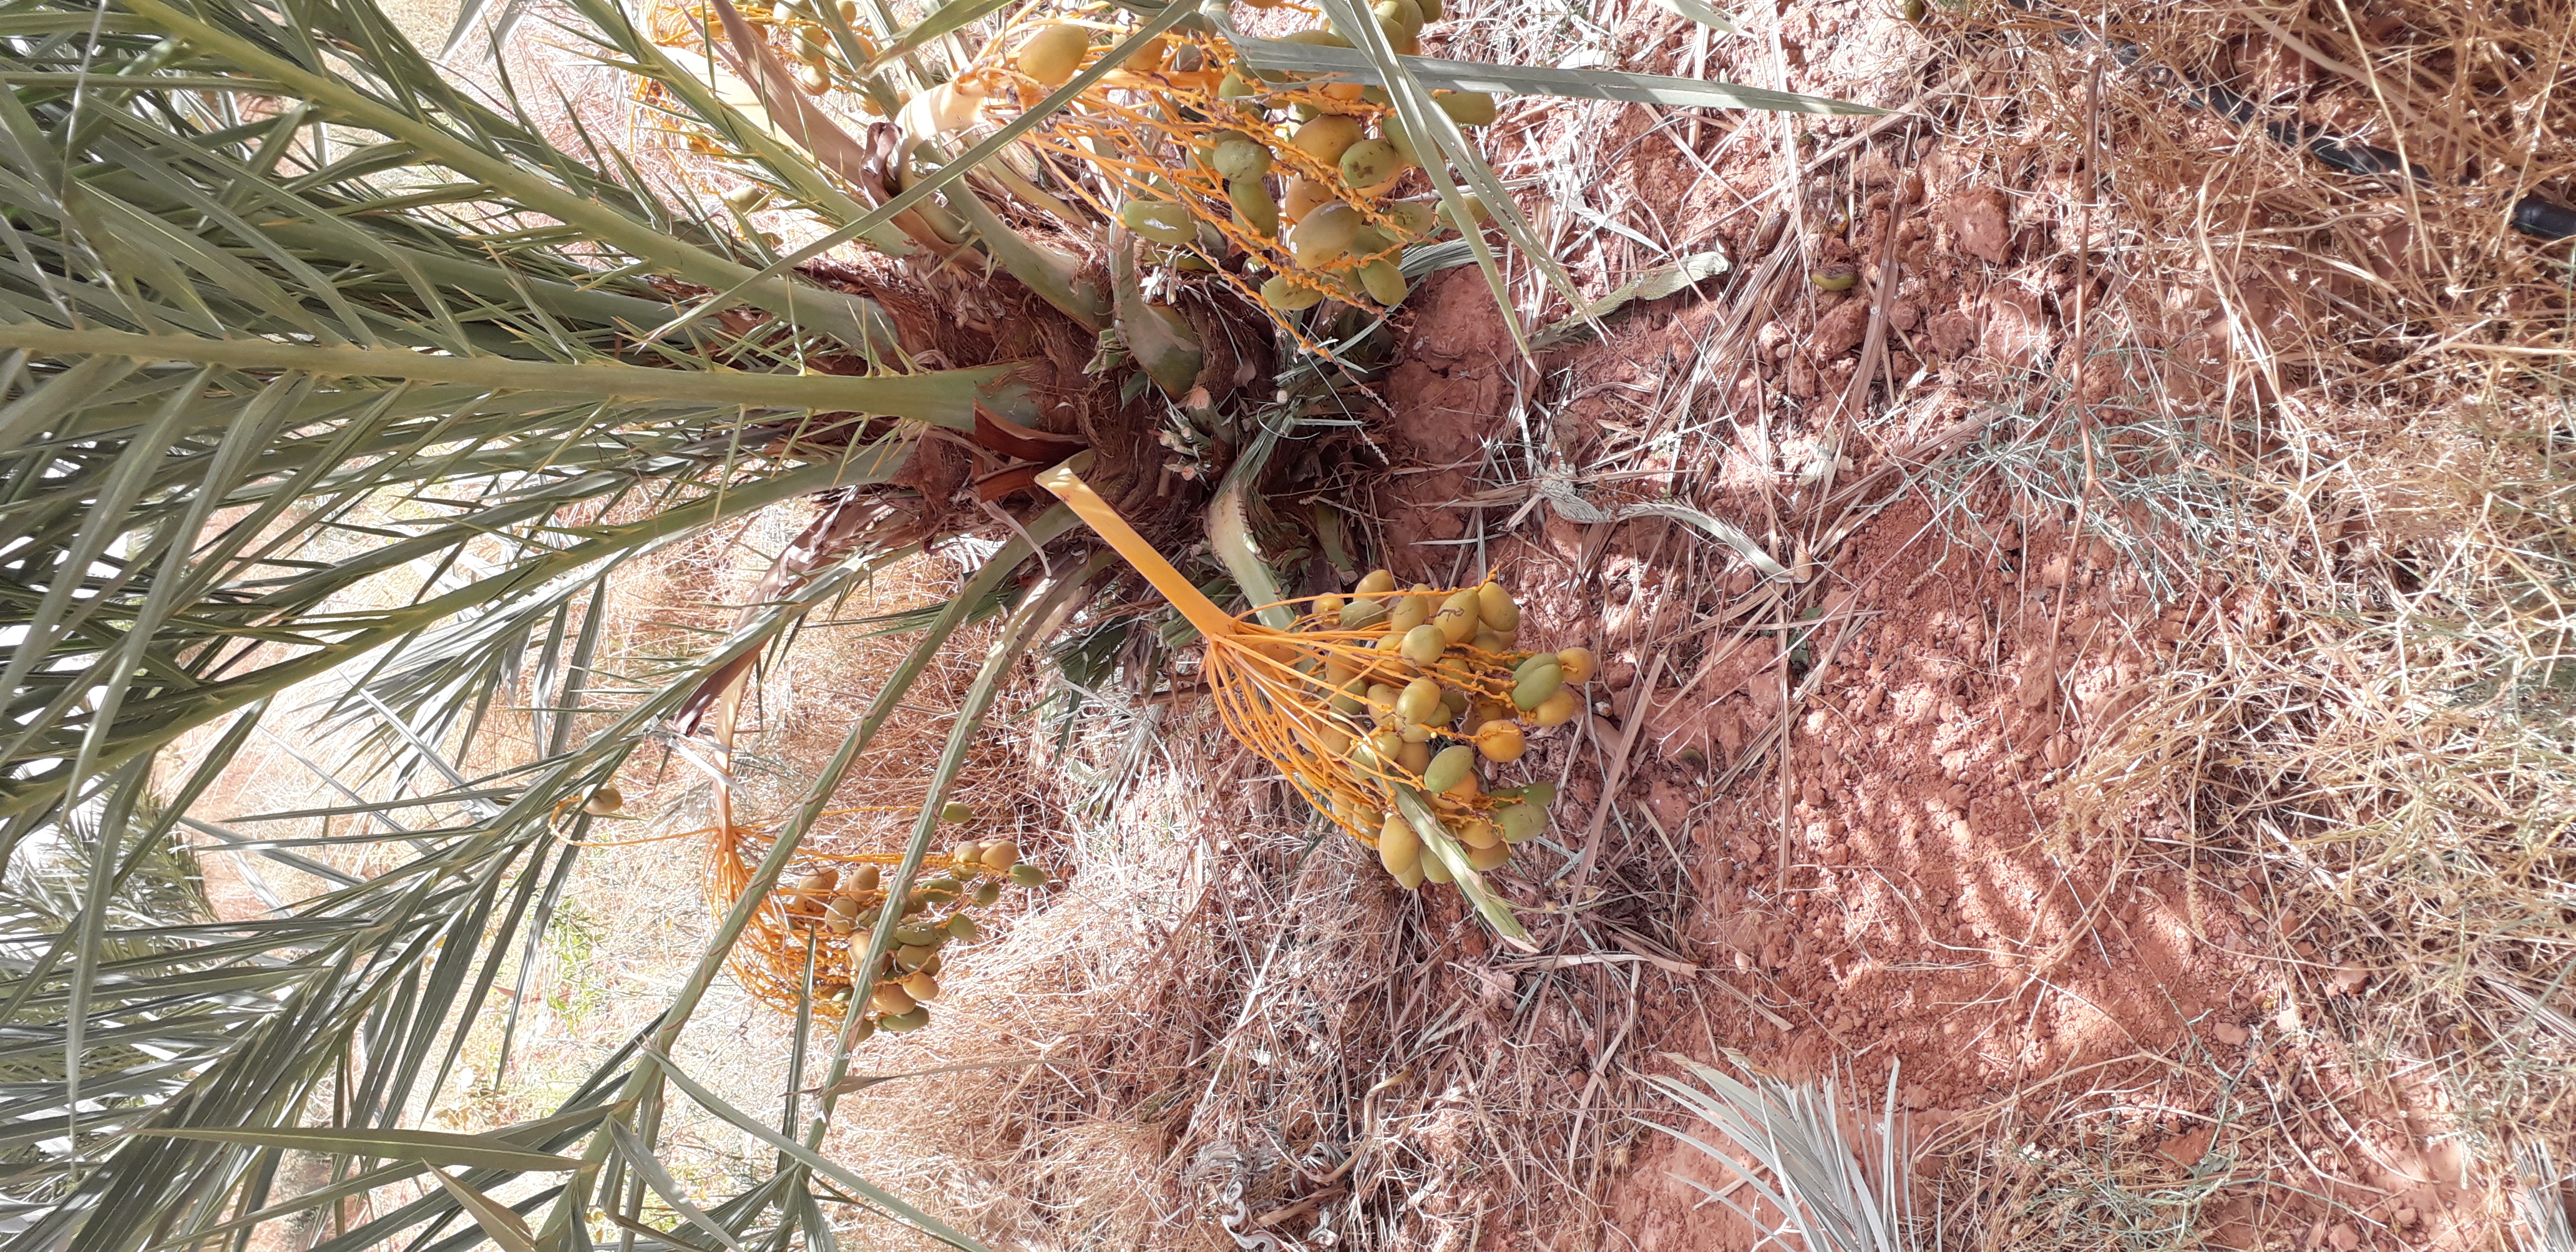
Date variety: Boumajhoul